First Families of Virginia

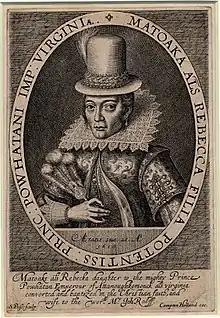
"Pocahontas" by Simon de Passe

The English colonists who eventually became the First Families emigrated to the new Colony of Virginia. Their migration took place from the settlement of Jamestown through the English Civil War and English Interregnum period (1642–1660). Some royalists left England on the accession to power of Oliver Cromwell and his Parliament. Because most of Virginia's leading families recognized Charles II as King following the execution of Charles I in 1649, Charles II reputedly called Virginia his "Old Dominion" – a nickname that endures today. The affinity of many early Virginia settlers for the Crown led to the term "distressed Cavaliers", often applied to the Virginia slavocracy. Some Cavaliers who served under King Charles I fled to Virginia. FFVs often refer to Virginia as "Cavalier Country". These men were offered land or other rewards by King Charles II, but most who had settled in Virginia stayed in Virginia.